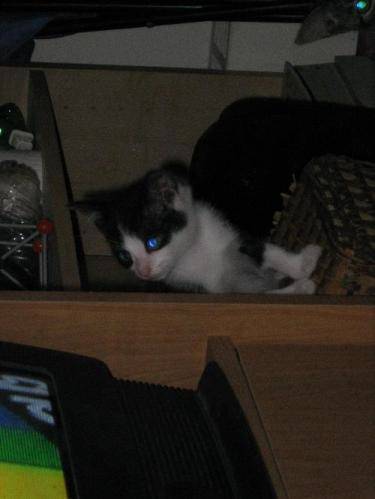
Label: cat